Mixtape

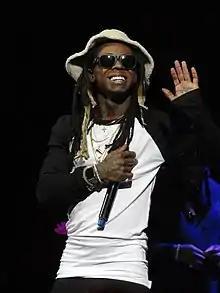
Artist Lil Wayne, who has a total of 29 mixtapes, is regarded as one of the most successful mixtape artists.

In the modern music industry, a mixtape is a musical project, typically with looser constraints than that of an album or extended play. Unlike the traditional album or extended play, mixtapes are labeled as laid-back projects that allow artists more creative freedom and less commercial pressure. The term has significantly increased in popularity over the years due to high-profile artists marketing their projects as such.